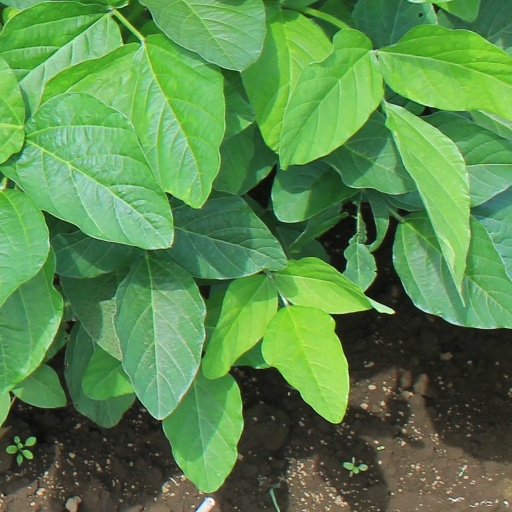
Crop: soybean